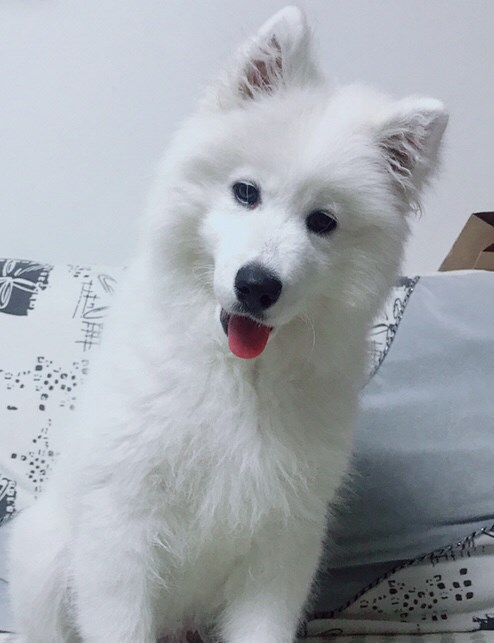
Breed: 2192-n000088-Samoyed